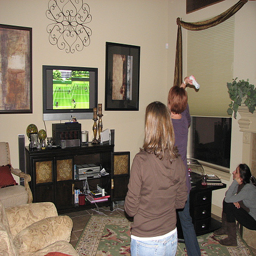
Two people playing video games in a living room.
these people are playing a video game together.
Two women playing wii tennis in front of a television.
Two children playing a game with Nintendo Wii controllers.
Adults playing video games in large living room.